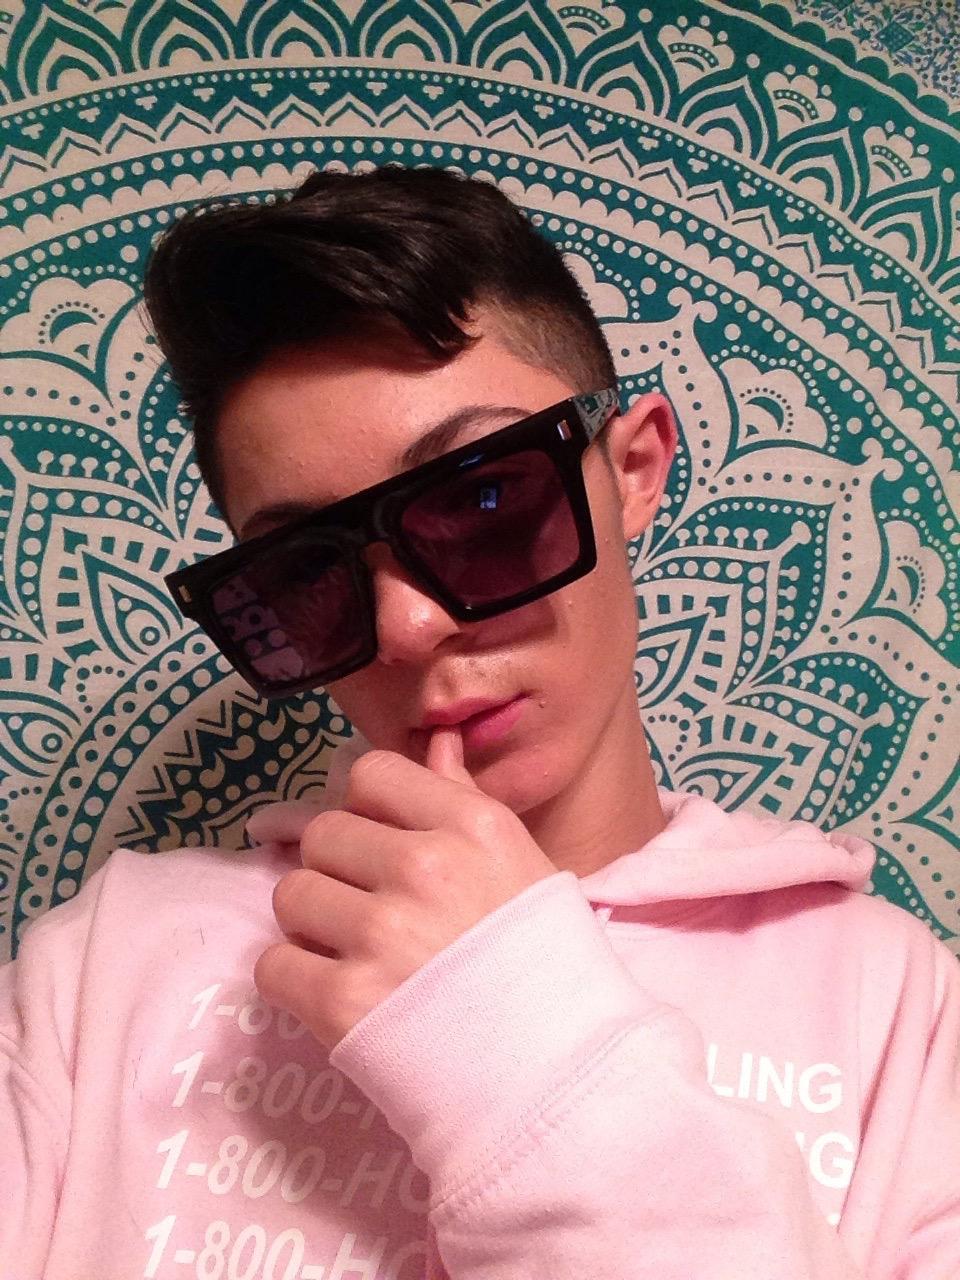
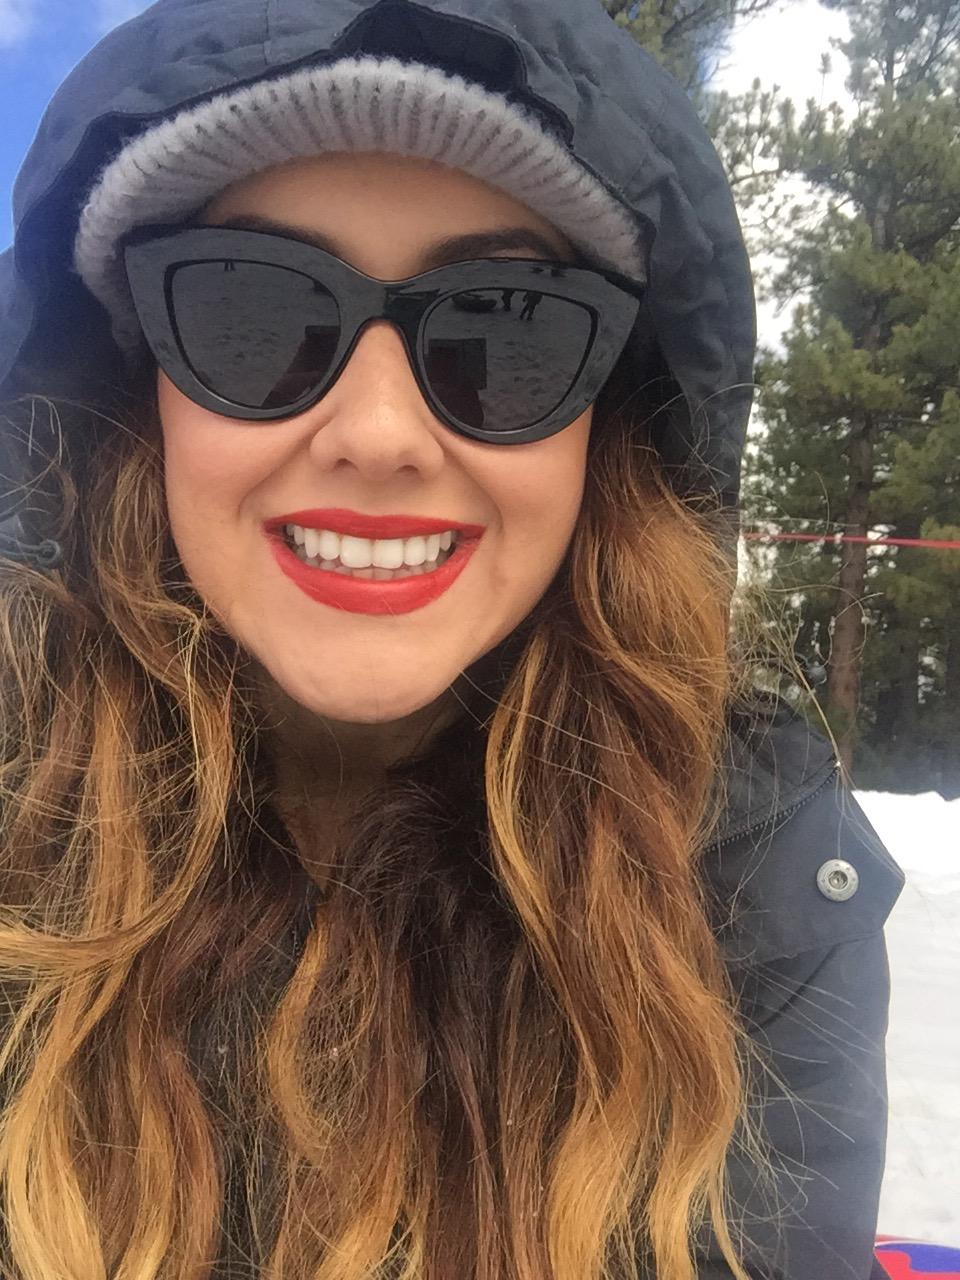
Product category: accessories_sunglasses
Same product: no